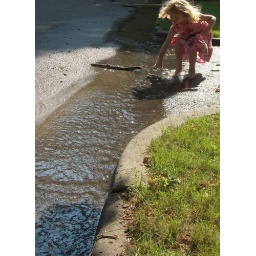
Centipede on a boat in the street